Cancer (mythology)

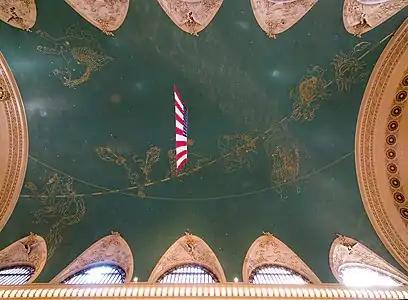
Ceiling of Grand Central Terminal station in New York City

Another example can be seen in the Doge's Palace in Venice, a Gothic building next to San Marco Square used as a residence for the Doge, seat of government, court and prison. Part of the column capitals are decorated with motifs on the planets of the Solar System and signs of the Zodiac; in particular, one of them shows Cancer and the Moon, its ruling star. Cancer is represented as a sea crab while the Moon is a female figure, both on a boat.